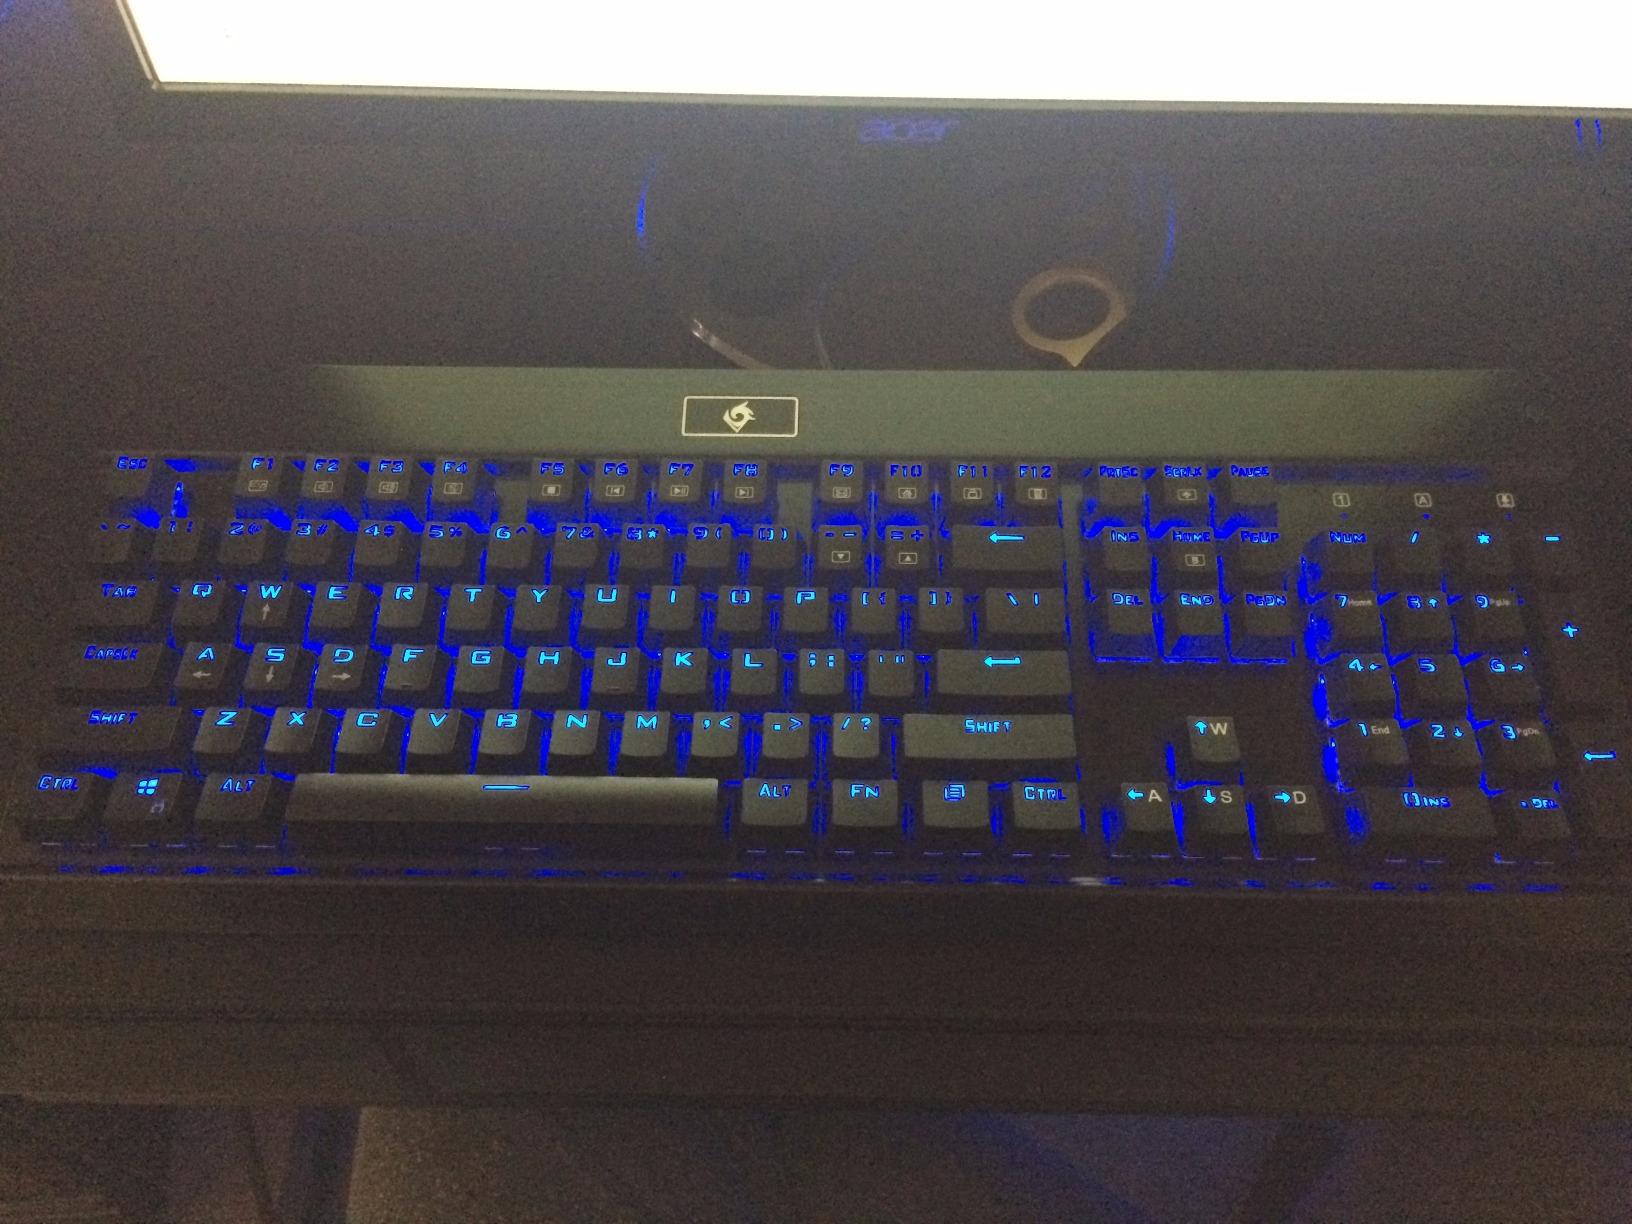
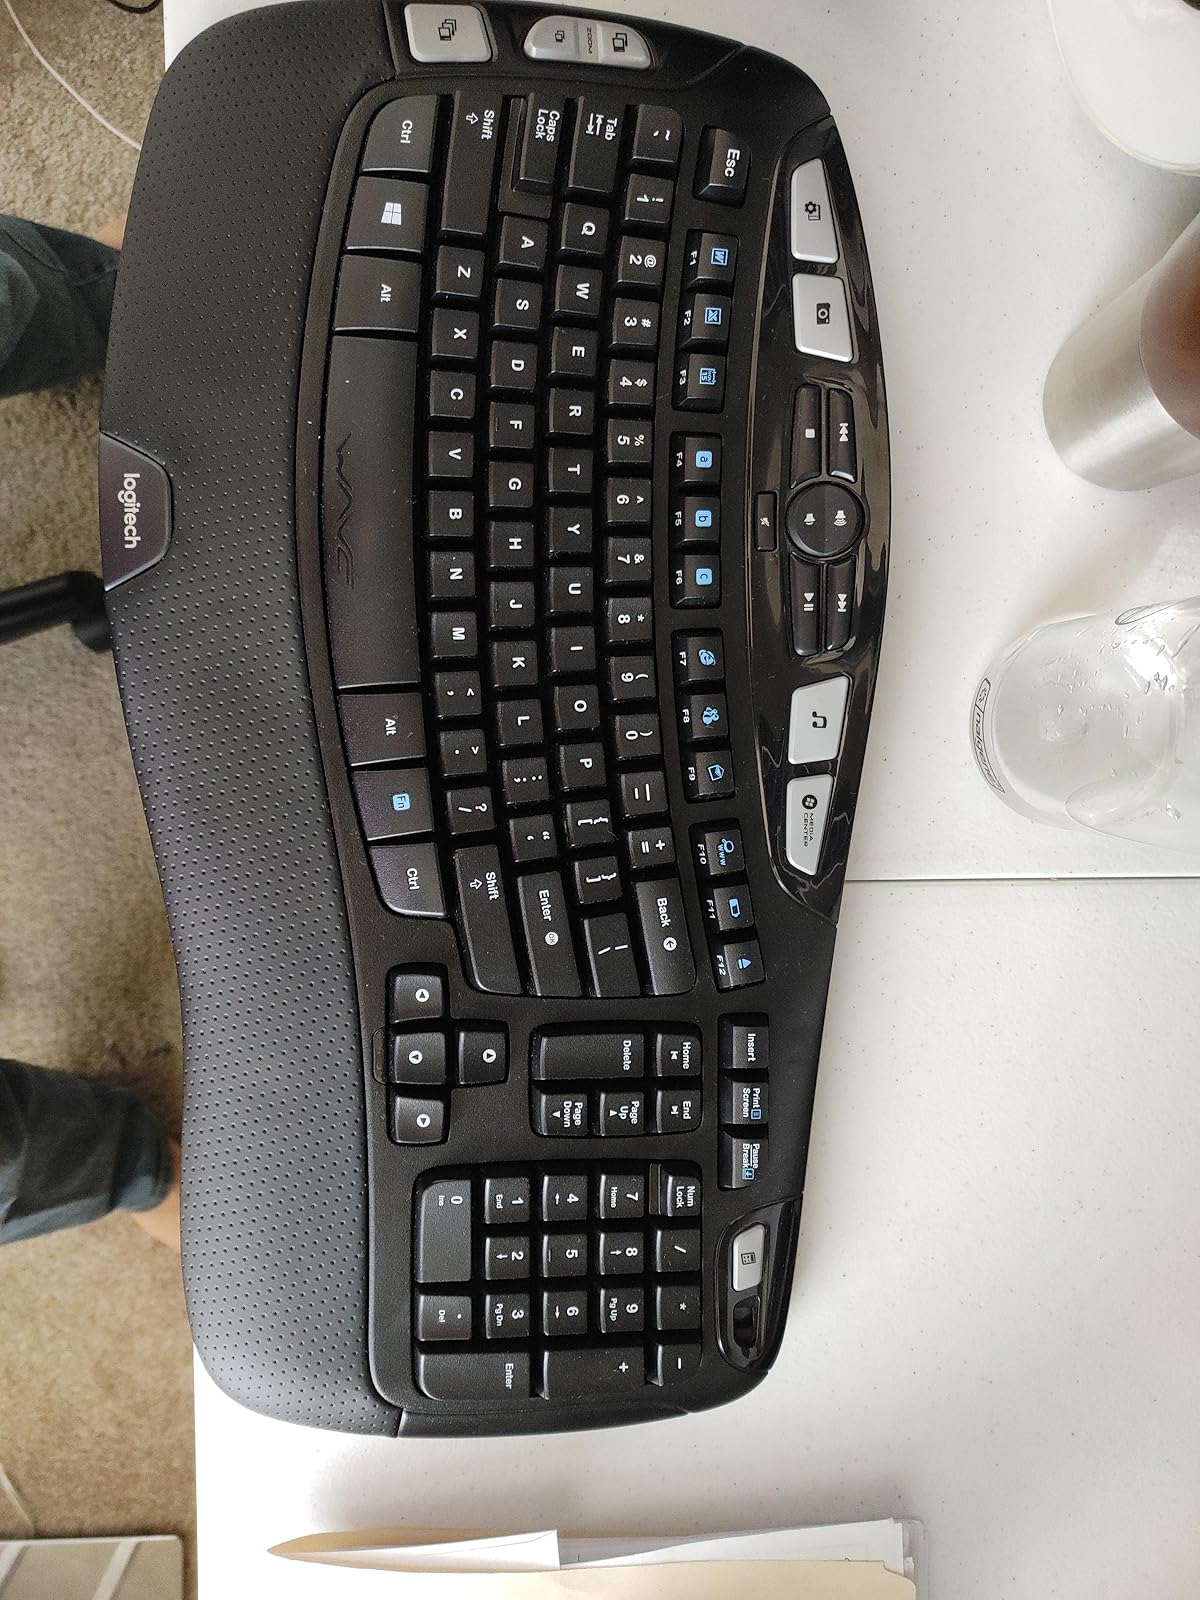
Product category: keyboard
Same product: no